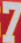
Number: 7